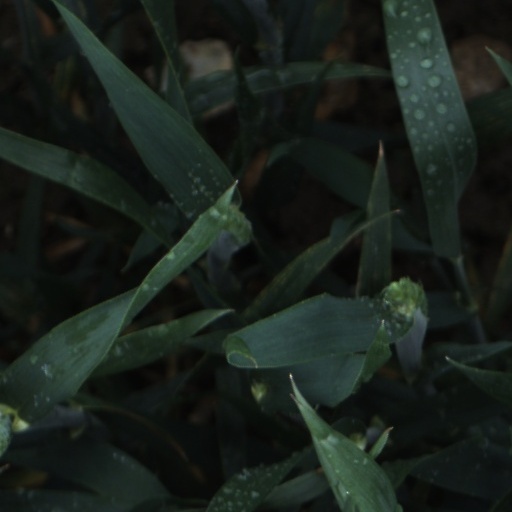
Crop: wheat